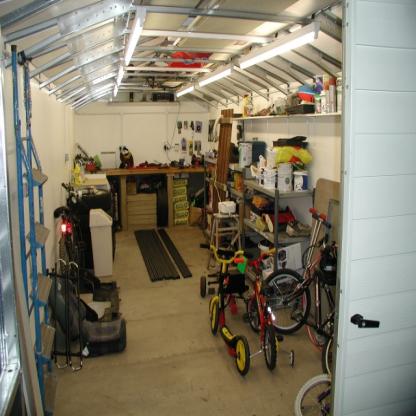
Scene: Indoor